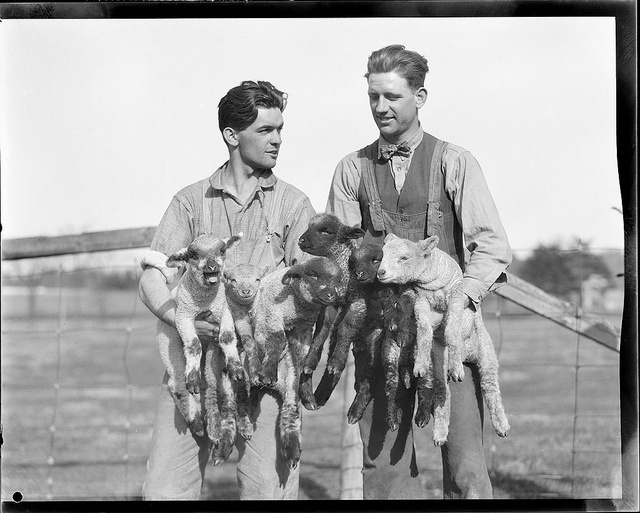
Two men holding some black and white lambs
A couple of  men holding a bunch of baby sheep standing next to each other.
A black-and-white photo of two men holding baby lambs.
a vintage photo of two guys holding some sheep
Two men holding several new born lambs in their arms.